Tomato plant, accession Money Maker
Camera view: vertical (180 deg); turntable rotation: 30 degrees
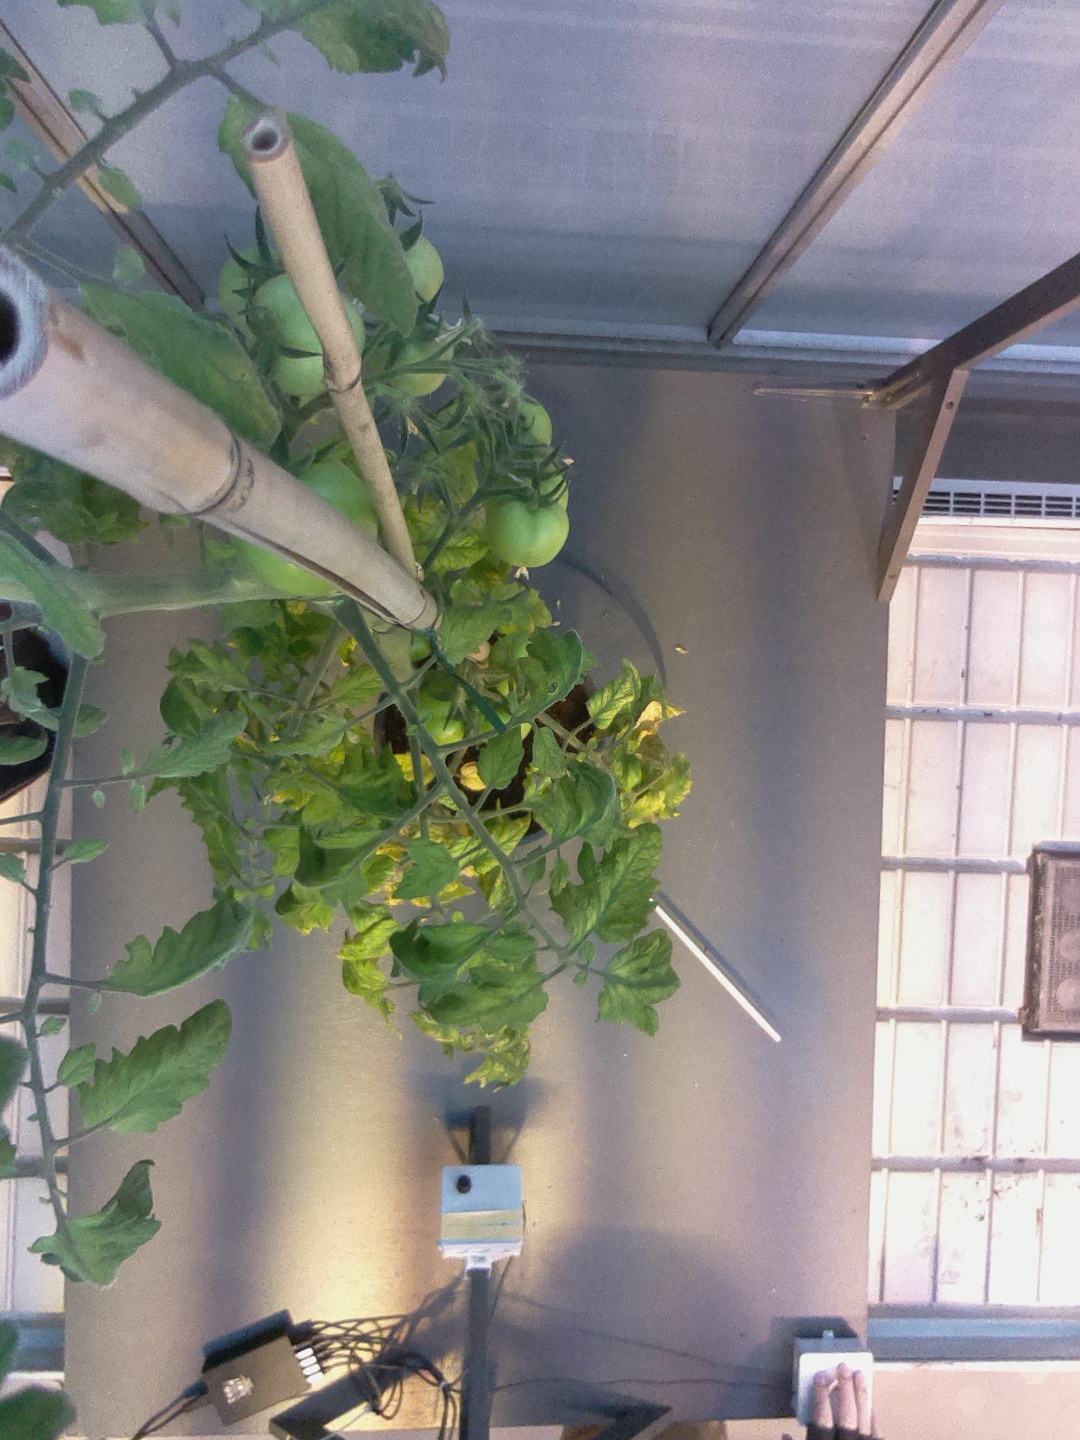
BBCH growth stage 75: 50%-60% of final fruit size